Portacaval shunt

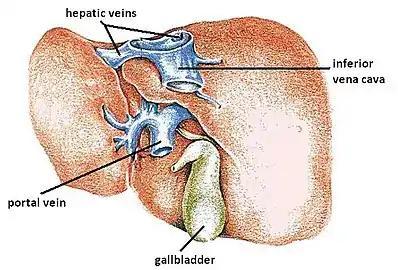
Under normal conditions, blood flows into the liver via the portal vein and exits through the hepatic vein, eventually reaching the inferior vena cava. A portacaval shunt connects the portal vein directly to the inferior vena cava, bypassing the liver entirely.

A portacaval shunt, portocaval shunt, or portal-caval shunt is a surgical procedure where a connection (a shunt) is made between the portal vein and the inferior vena cava.